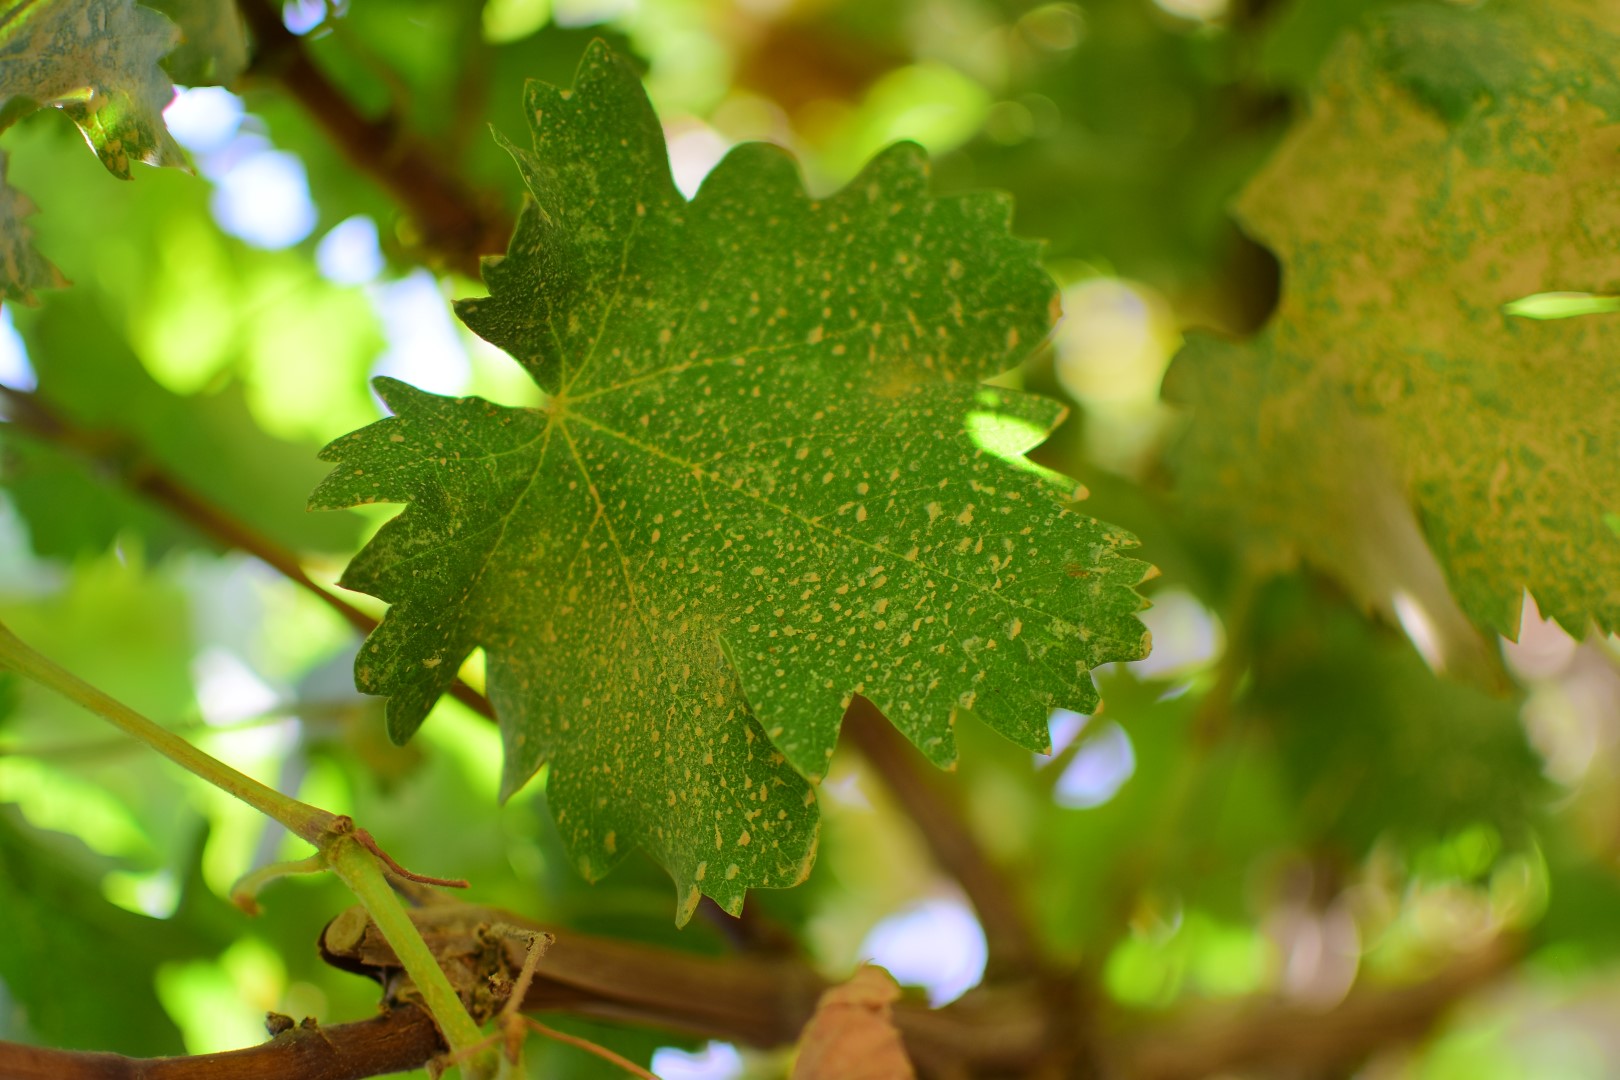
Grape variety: Shdah